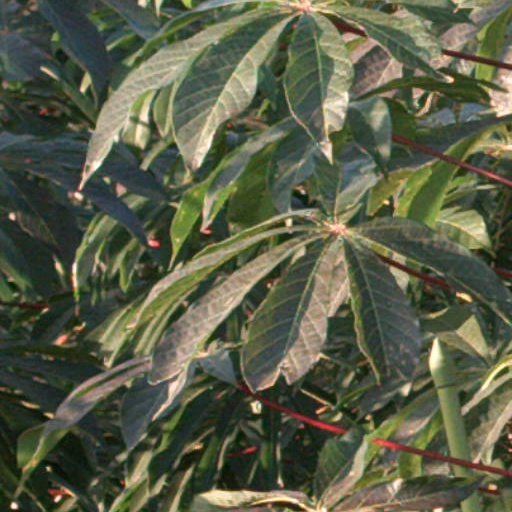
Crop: cassava